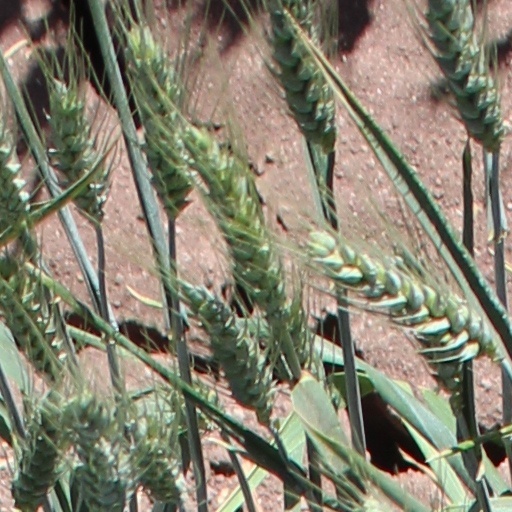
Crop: wheat